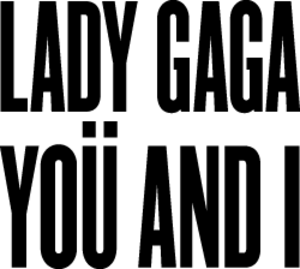
"Yoü and I est une chanson de la chanteuse américaine Lady Gaga issue de son troisième album studio Born This Way, écrite par Gaga et produite par Robert John ""Mutt"" Lange. Lady Gaga a interprété la chanson en public pour la première fois le 28 juin 2010 lors du Monster Ball Tour à Montréal. Le 7 juillet, Gaga a annoncé que la chanson ferait partie de la liste des titres de son album Born This Way.